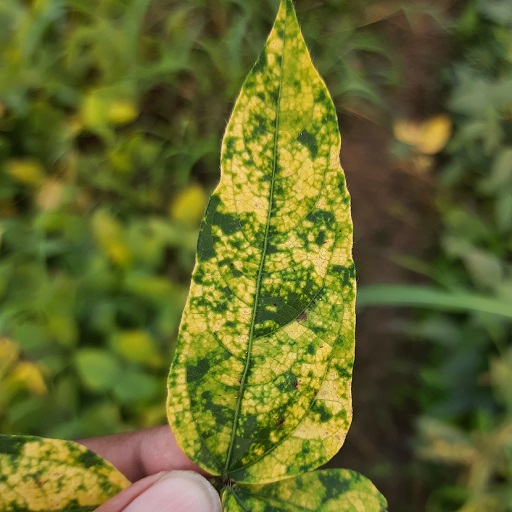
Label: Yellow Mosaic